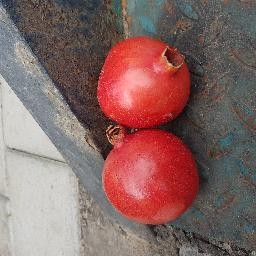
Fruit: Pomegranate
Quality: Good